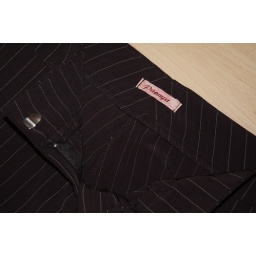
$5 washed, never worn- black with white pinstripe - no longer in the workforce, i have no need for these.